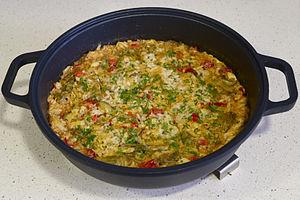
Le riz à la morue est un plat à base de riz très représentatif des pays catalans.